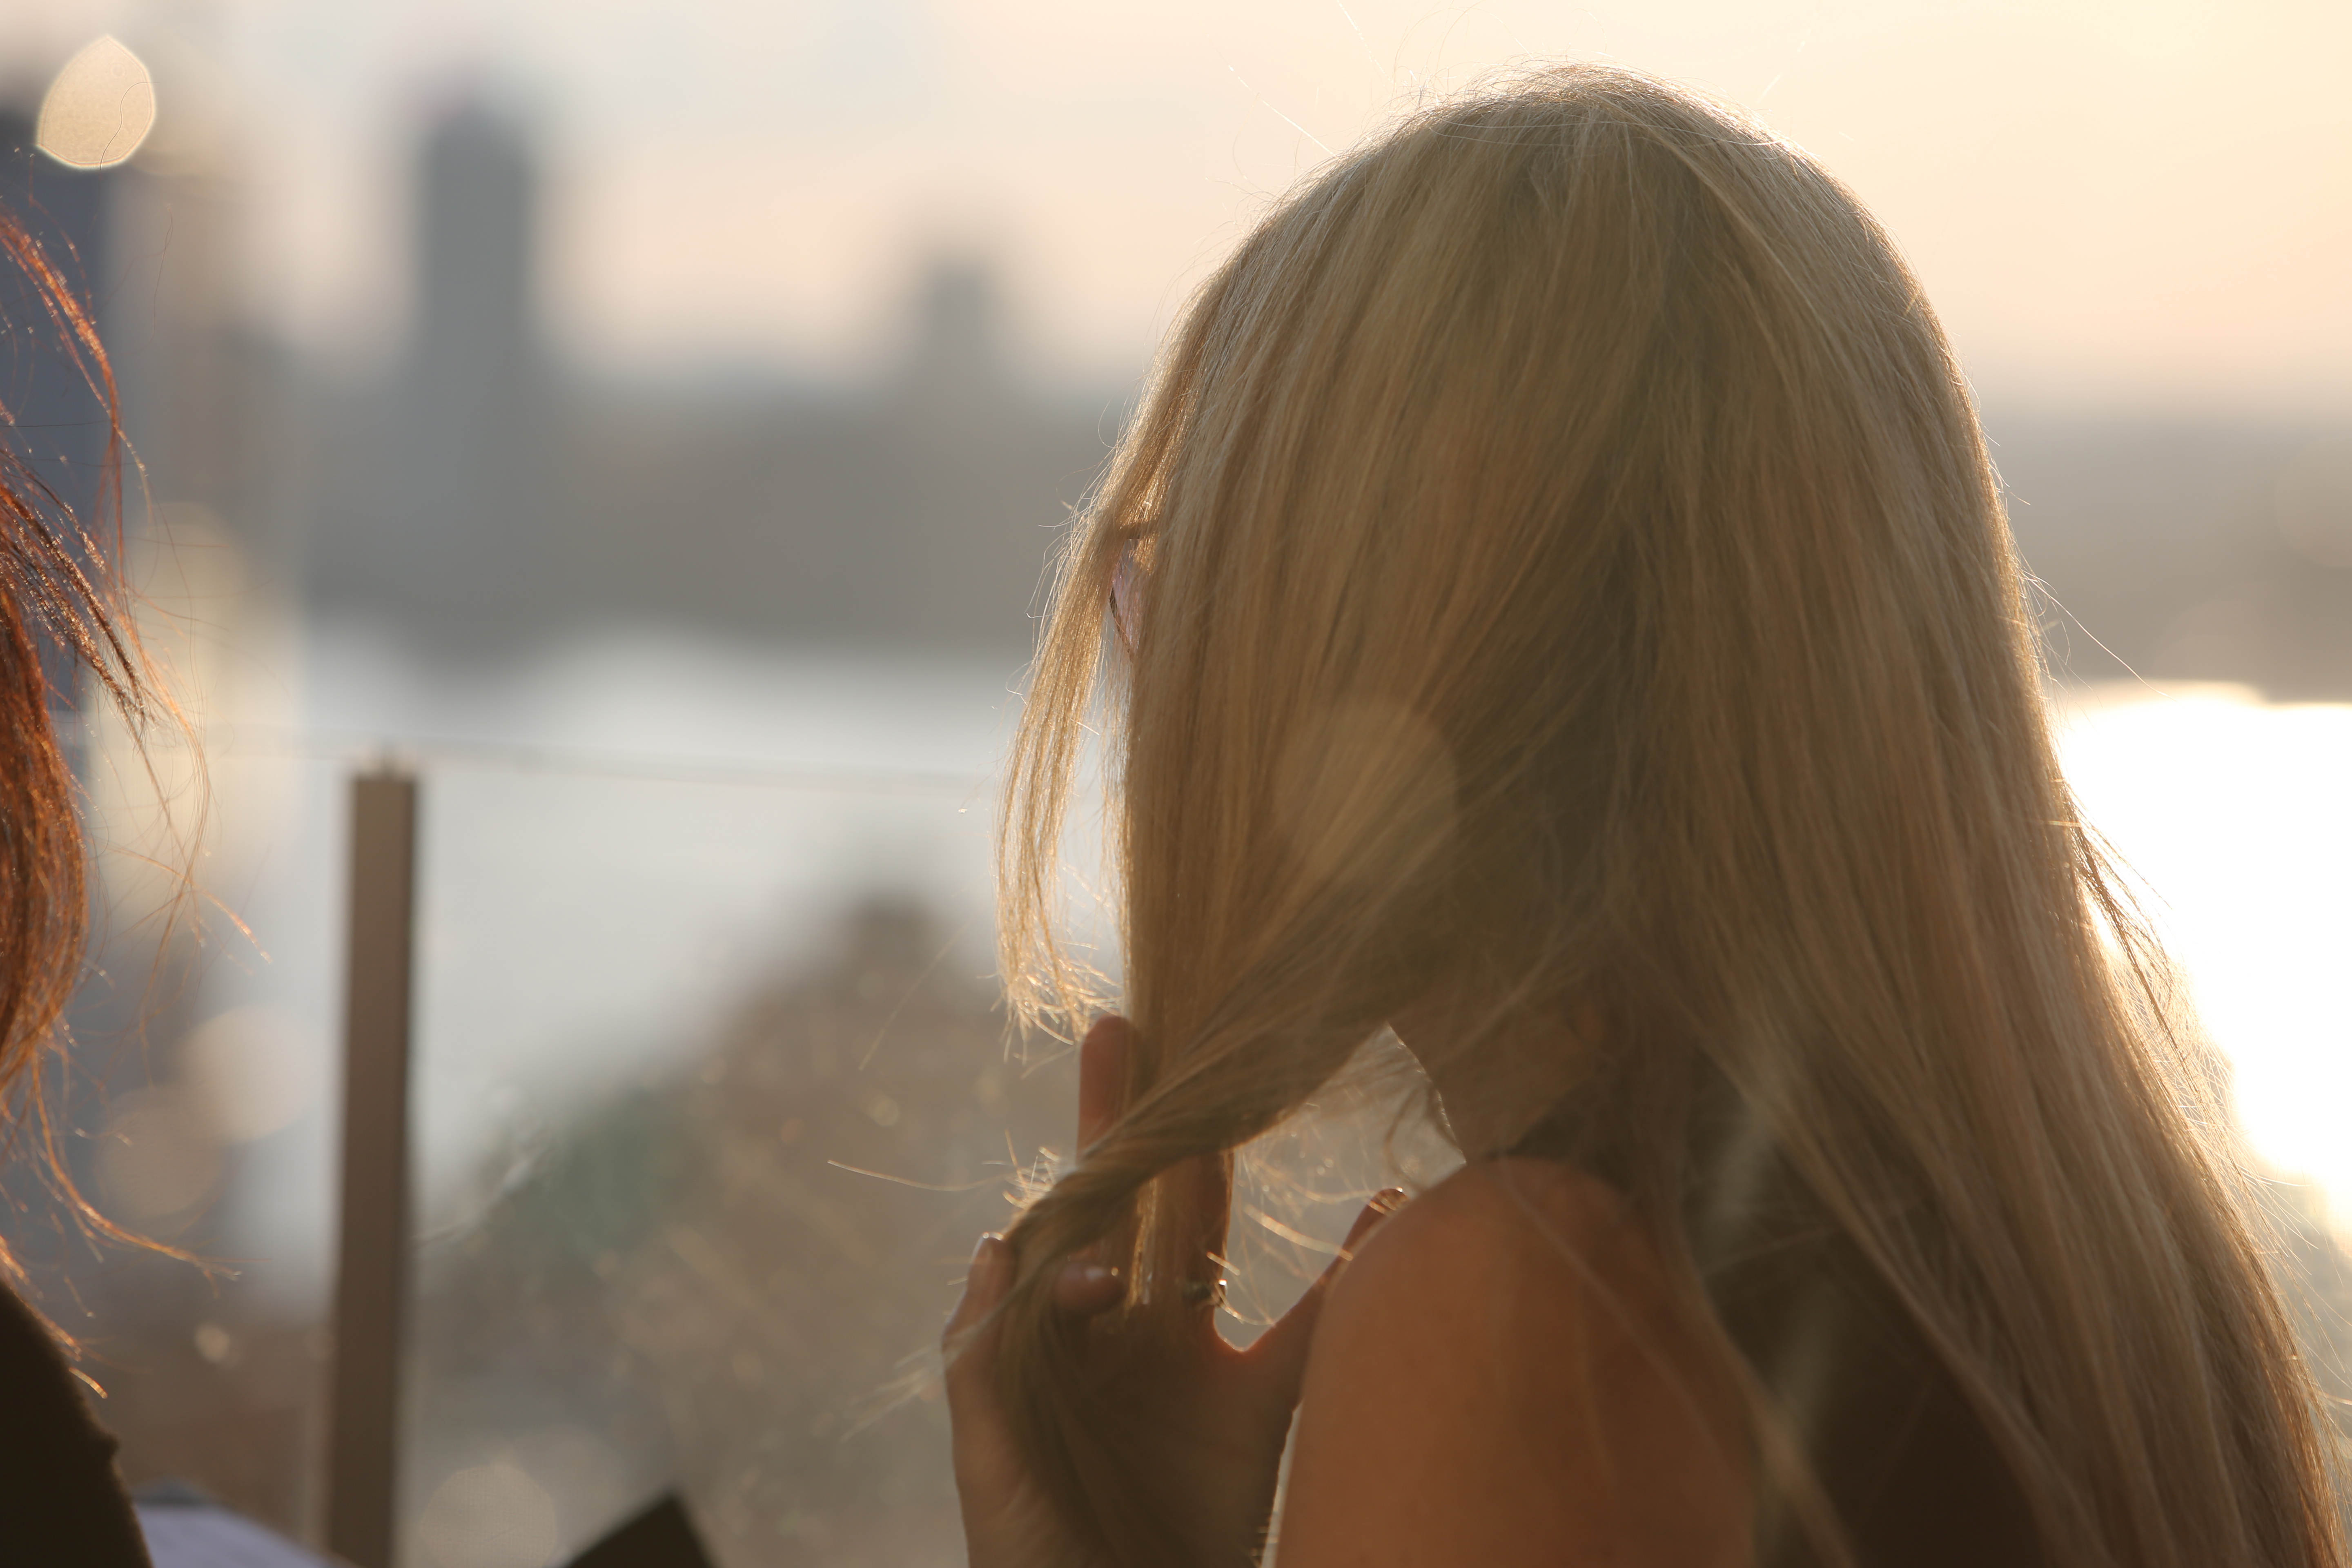
person, girl, woman, hair, sunlight, spring, golden, romance, blonde, close up, beauty, emotion, interaction